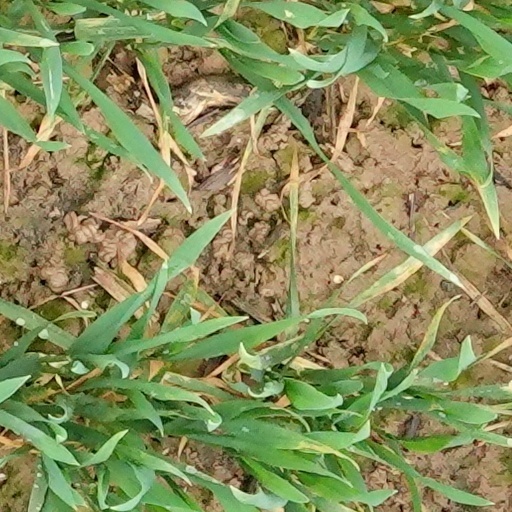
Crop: wheat